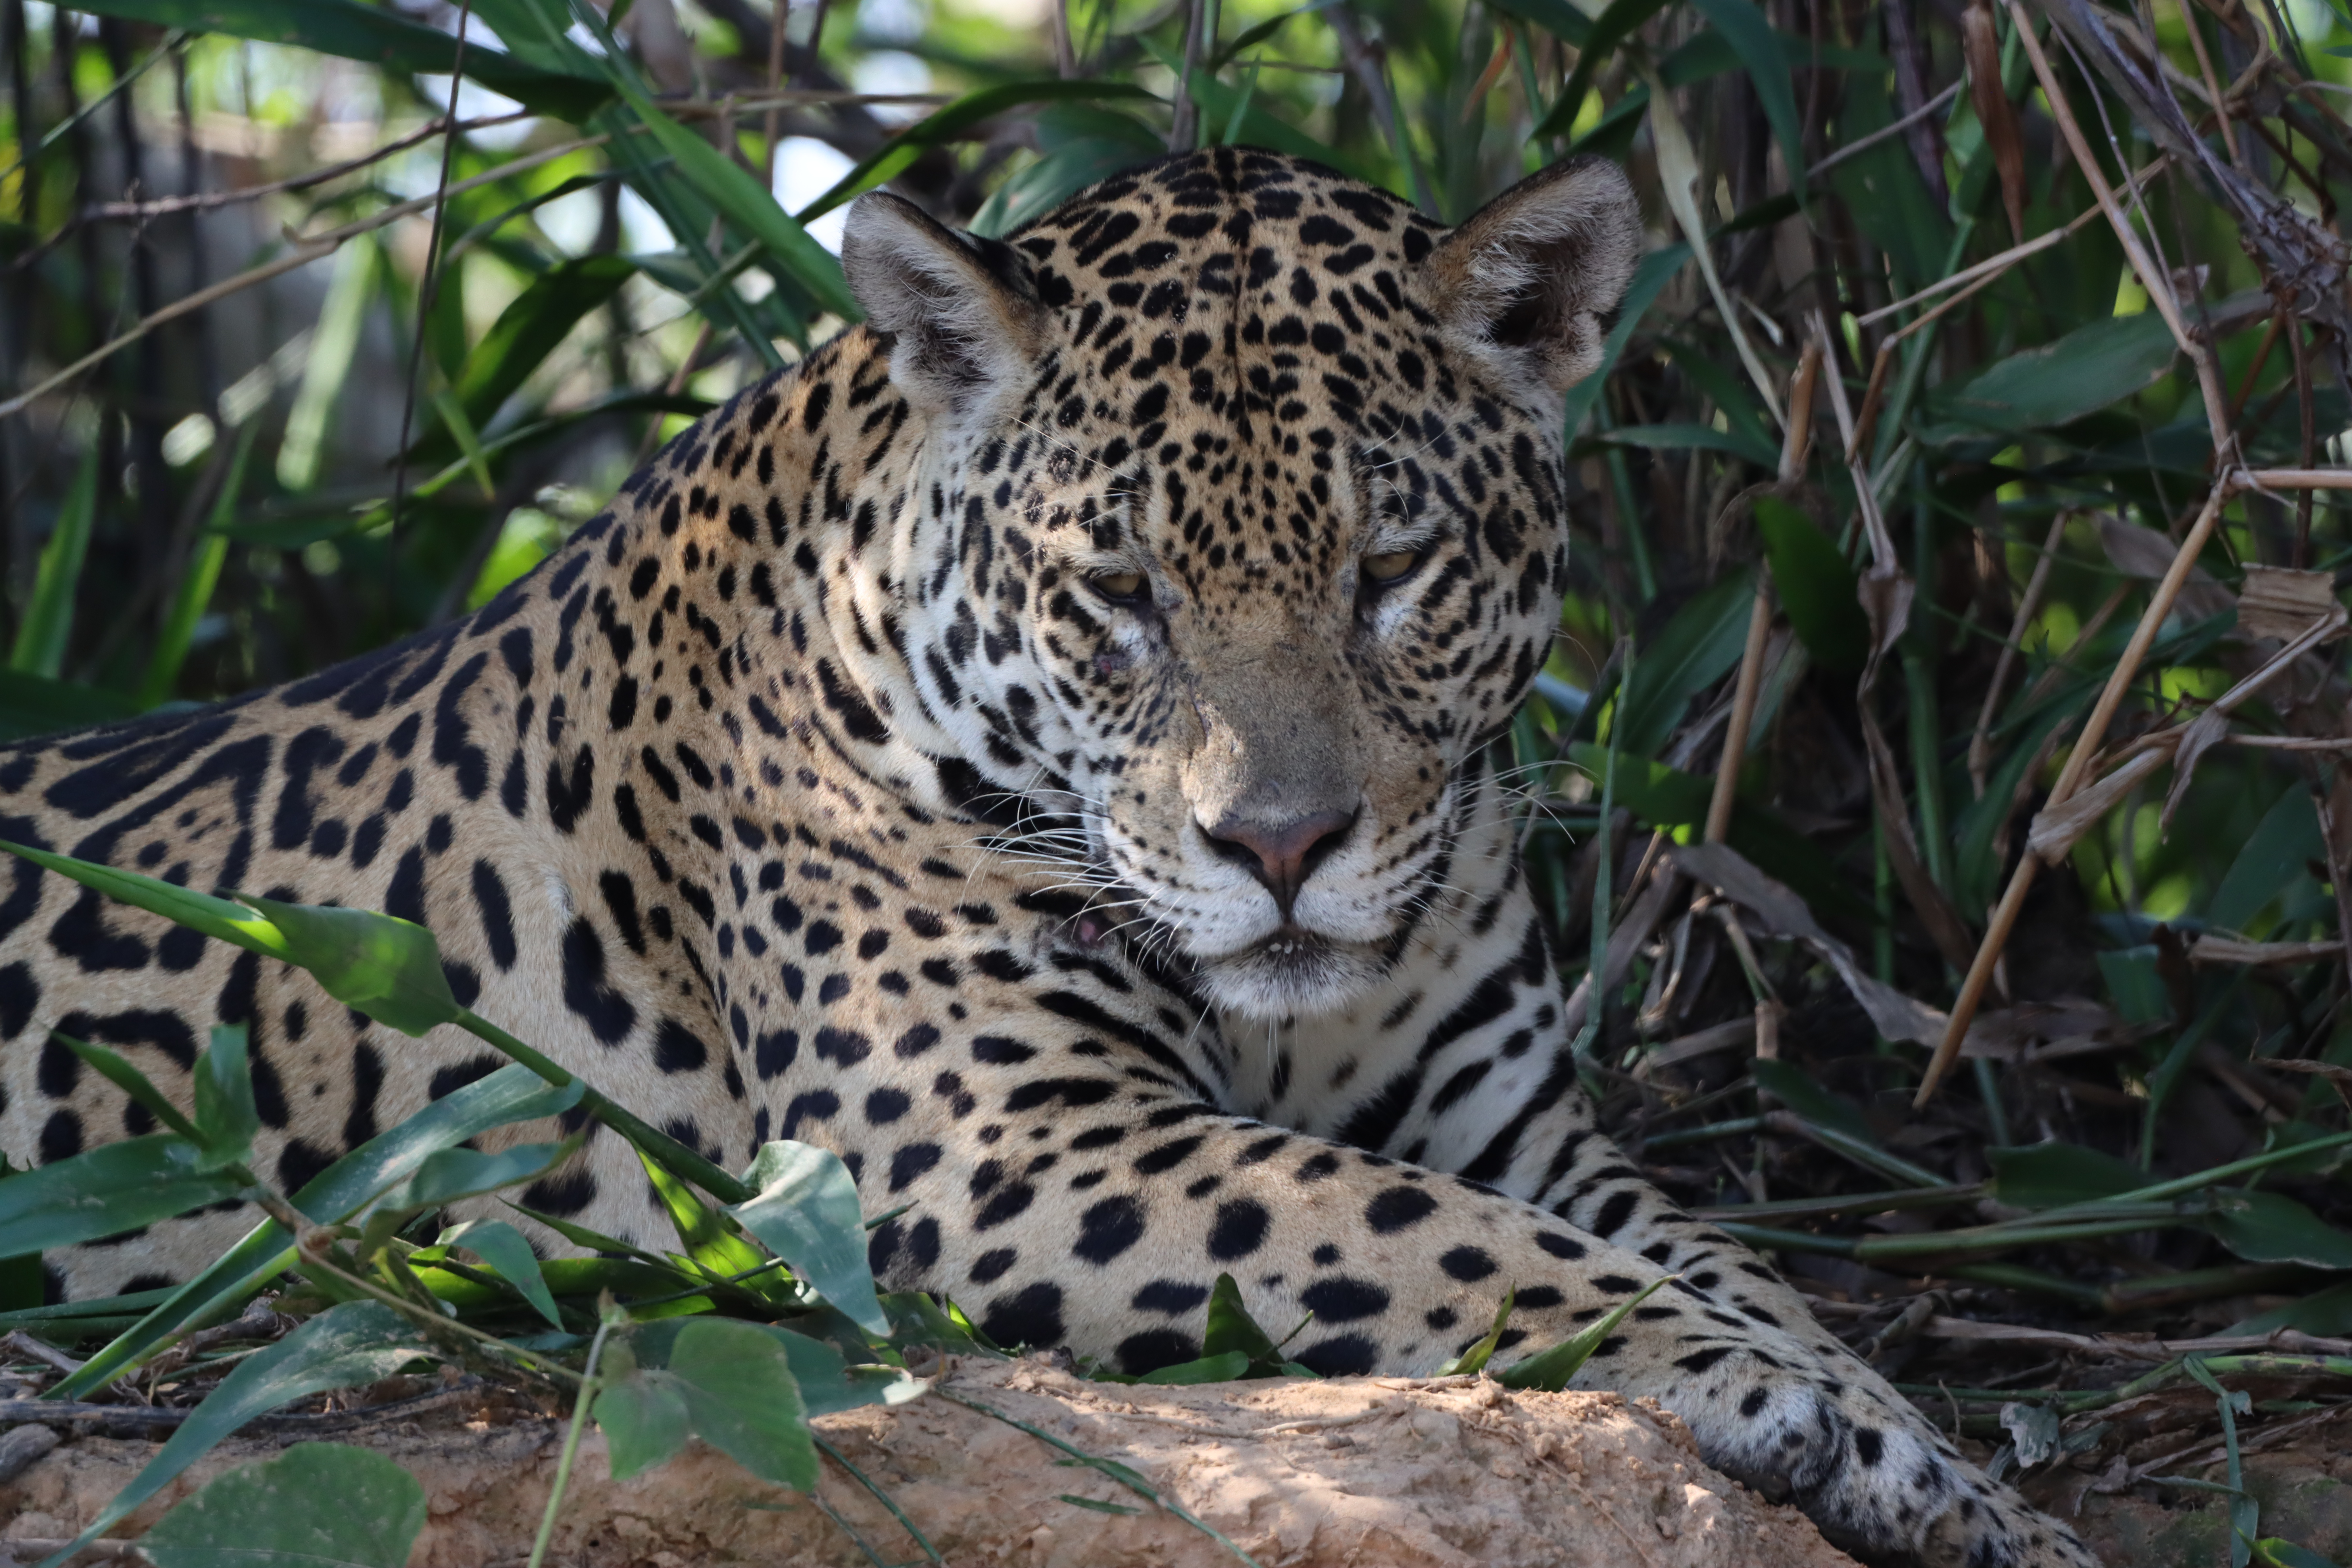
Jaguar: Kamaikua